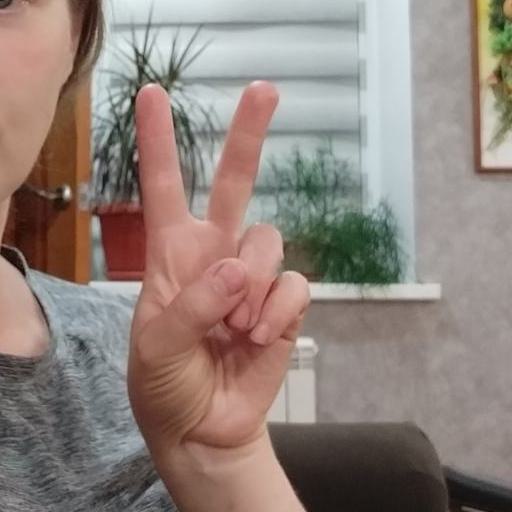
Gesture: peace